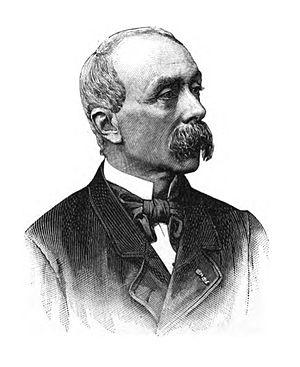
Lithographie représentant Adolphe Orain, tirée de son livre Chansons de la Haute-Bretagne.